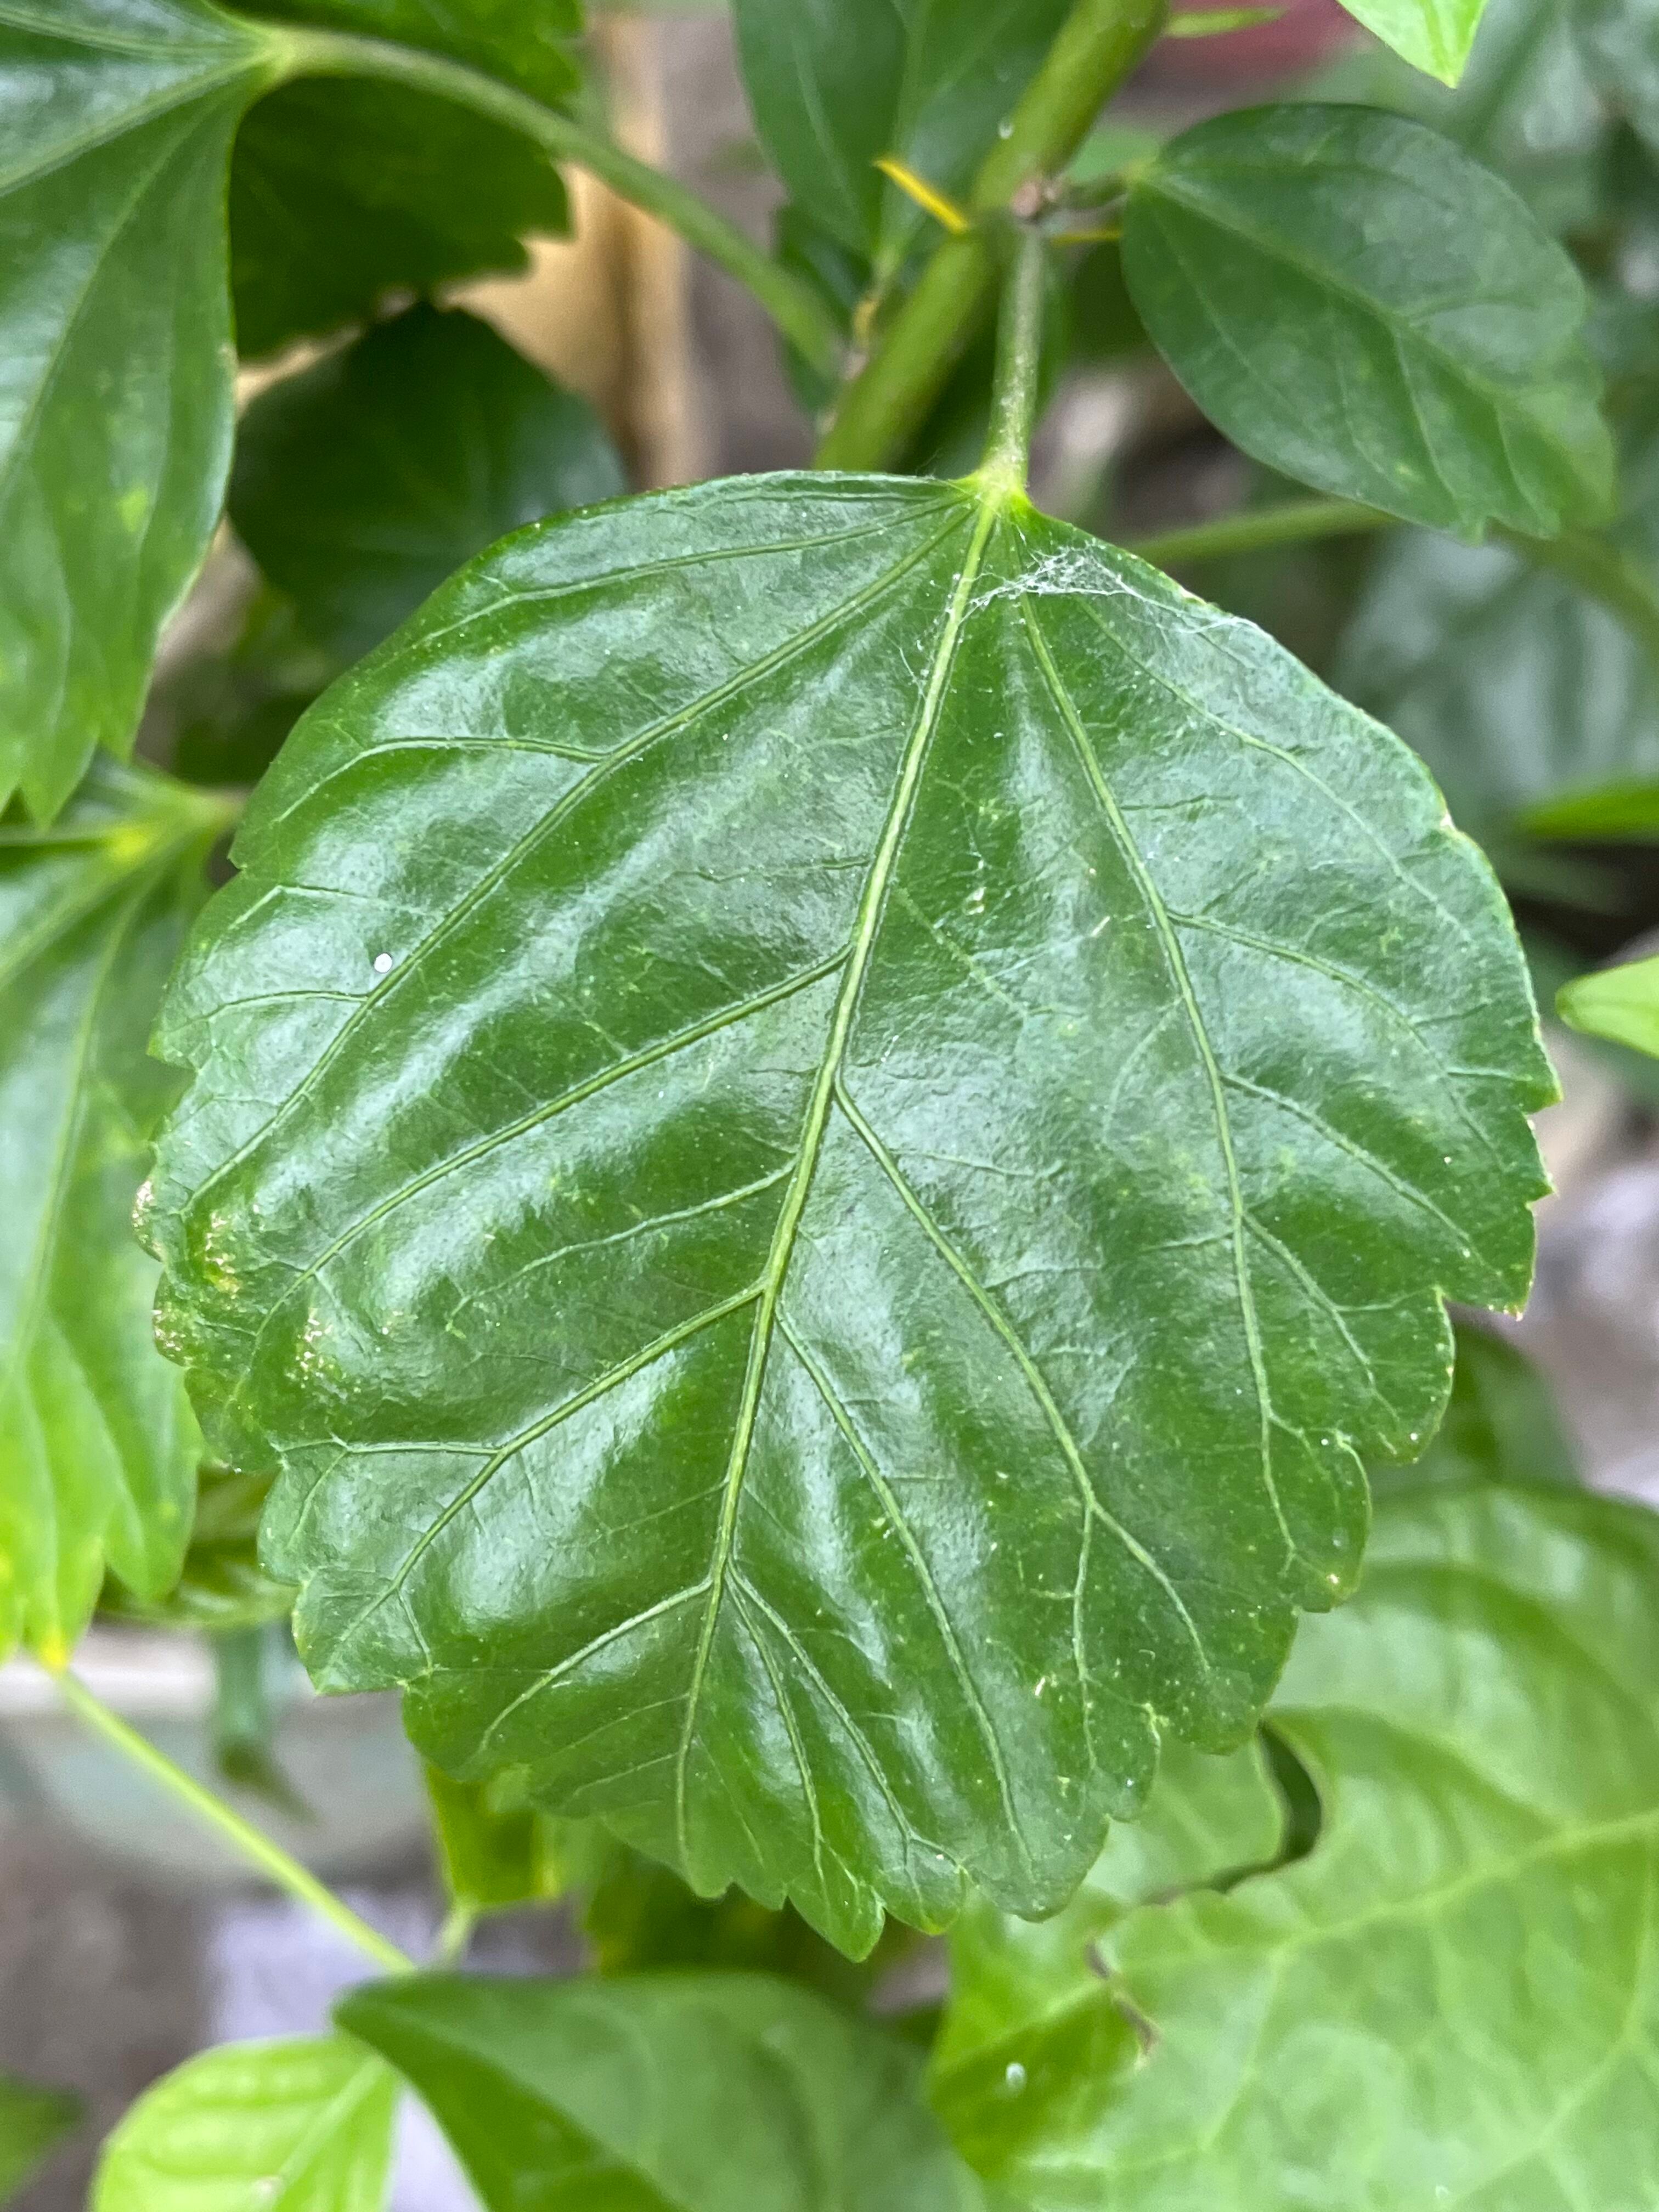
Plant species: hibiscus-rosa-sinensis